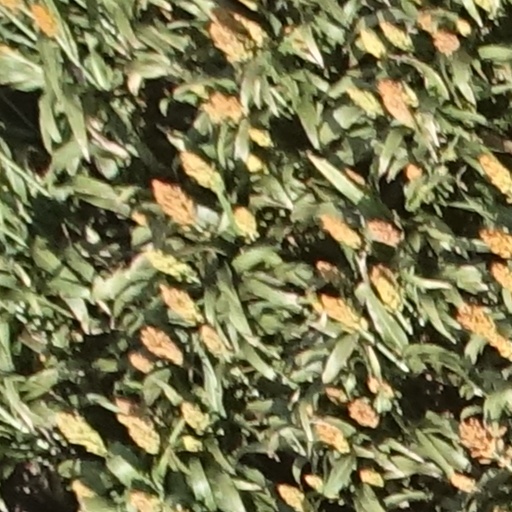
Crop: sorghum